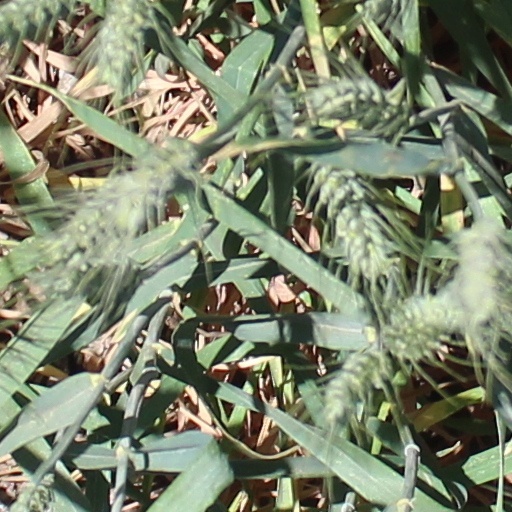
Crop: wheat